Luc Tuymans

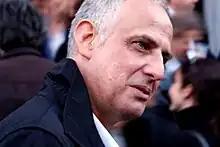
Tuymans in 2009

Luc Tuymans (born 14 June 1958) is a Belgian visual artist best known for his paintings which explore people's relationship with history and confront their ability to ignore it. World War II is a recurring theme in his work. He is a key figure of the generation of European figurative painters who gained renown at a time when many believed the medium had lost its relevance due to the new digital age.